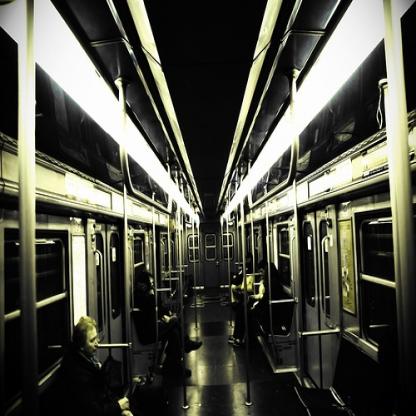
Scene: Indoor